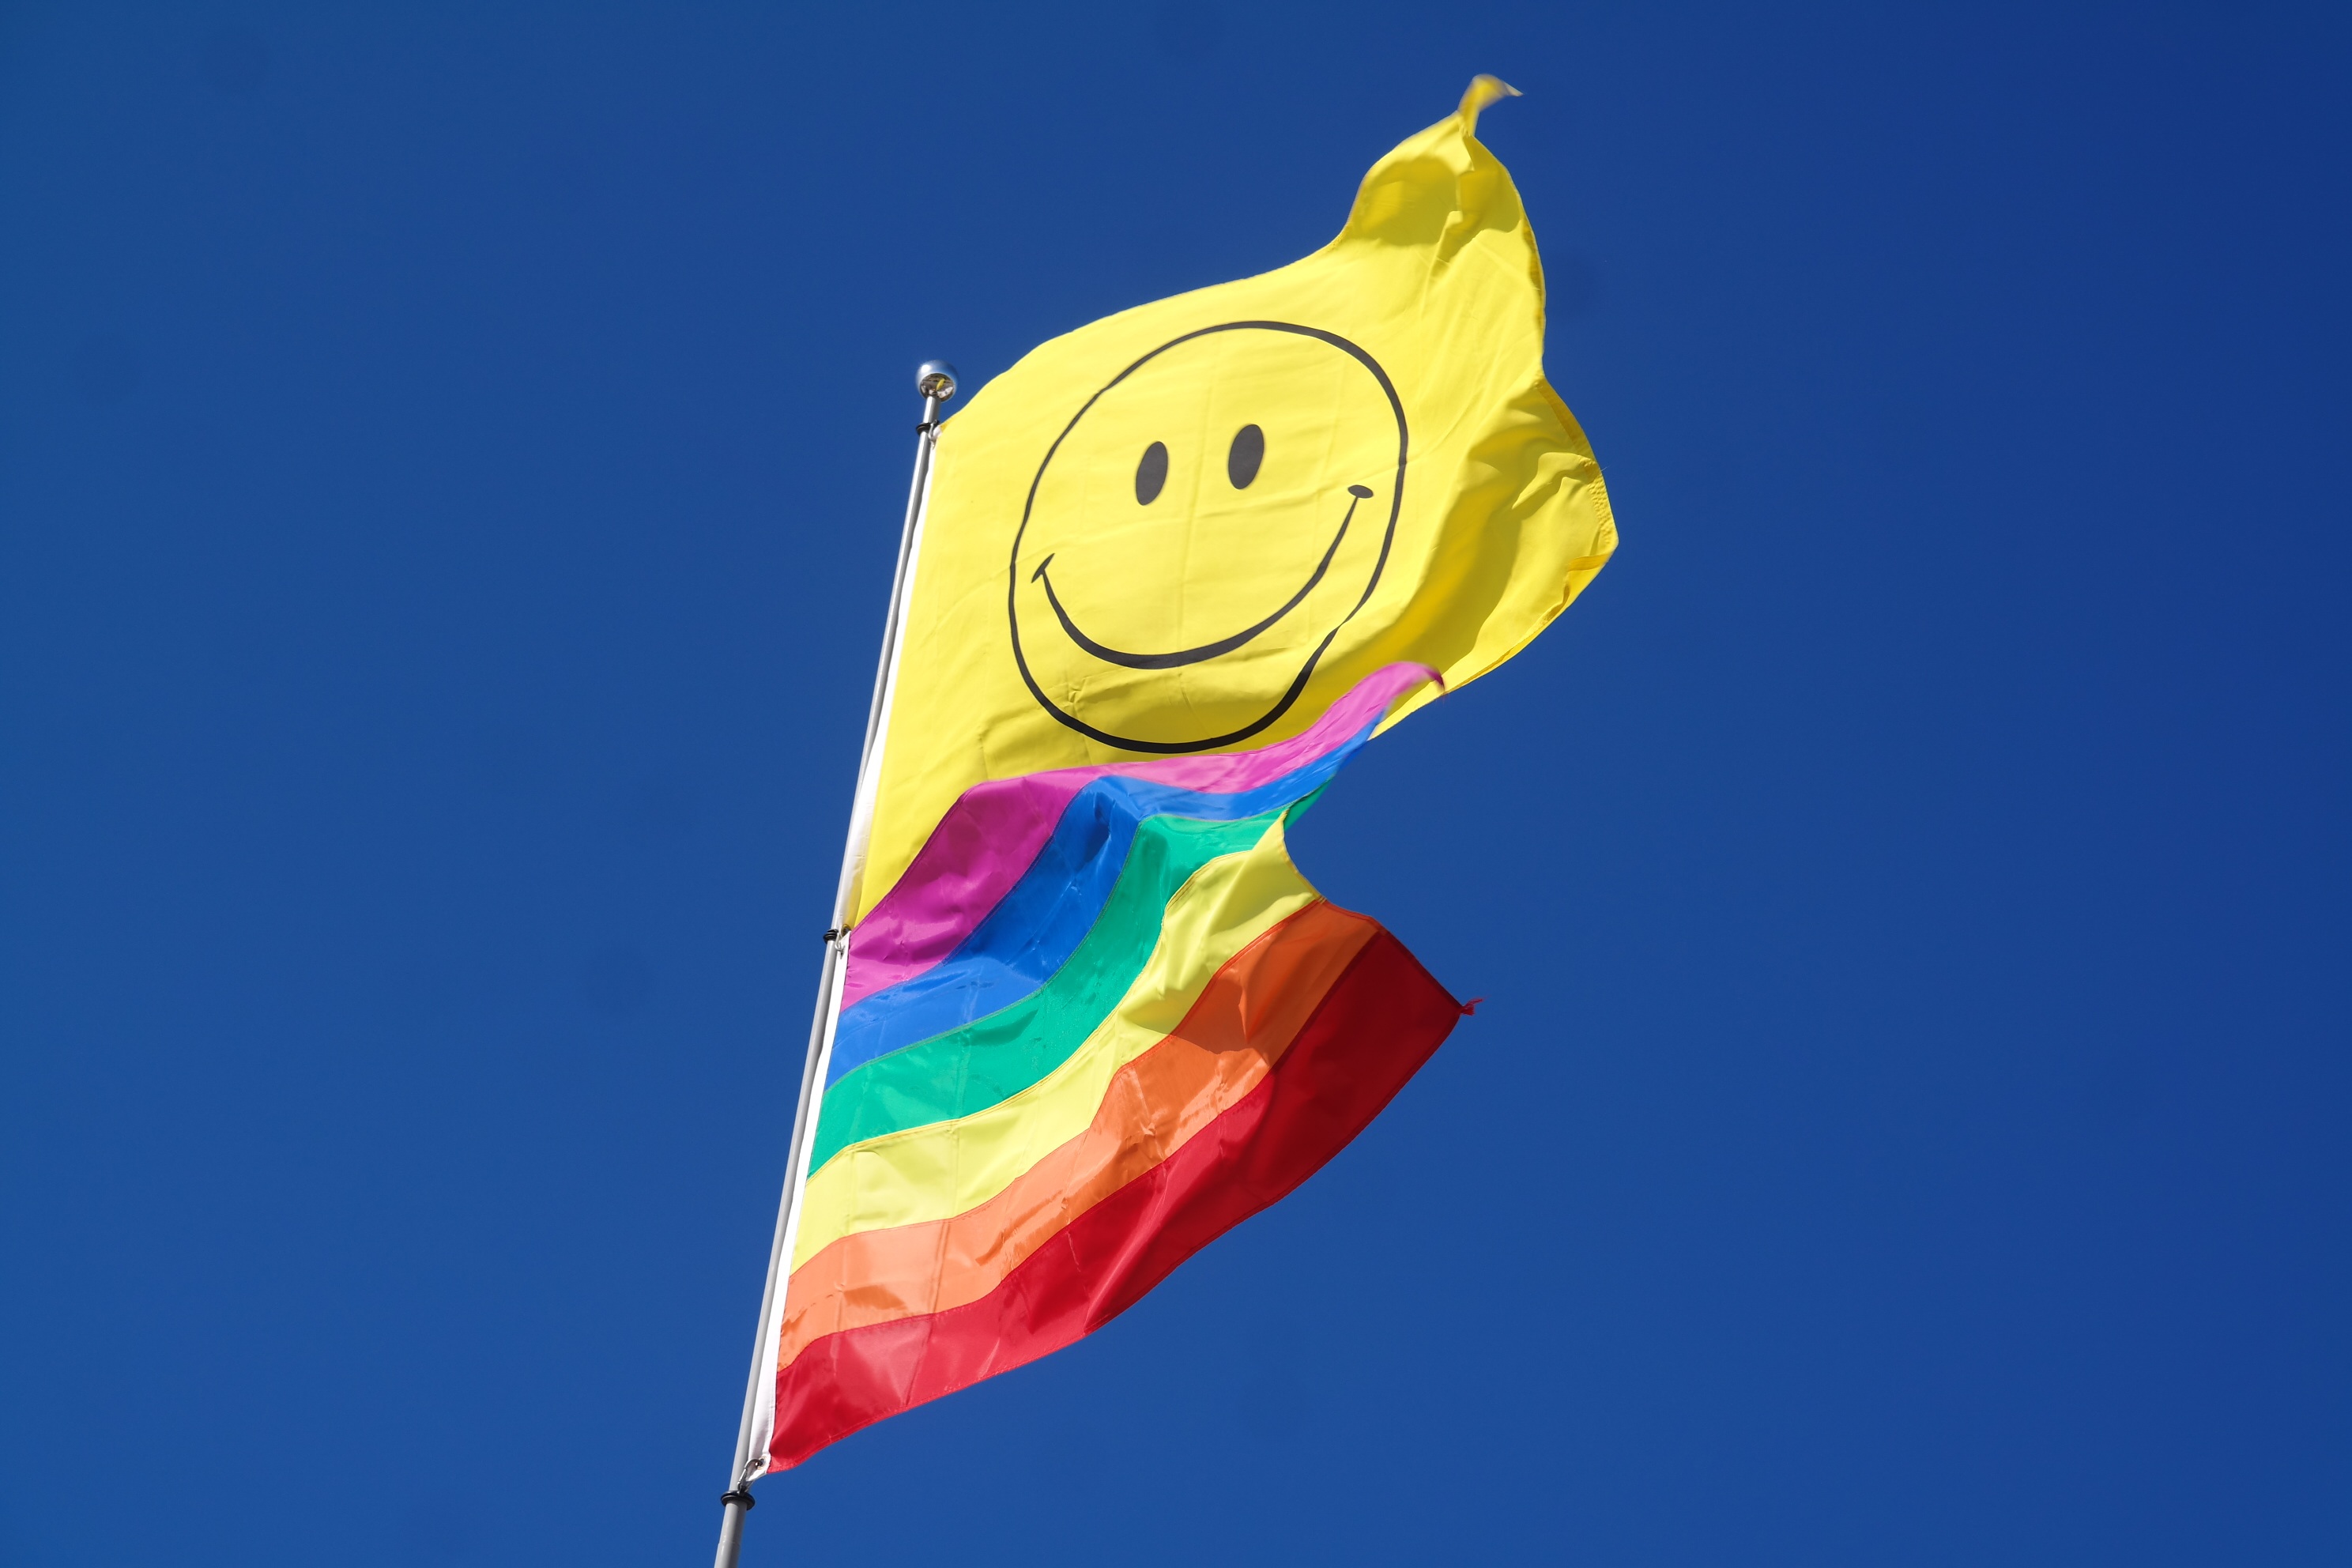
flag, toy, illustration